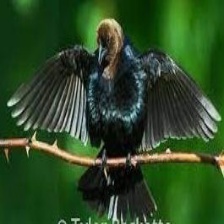
Species: BROWN HEADED COWBIRD
Scientific name: MOLOTHRUS ATER